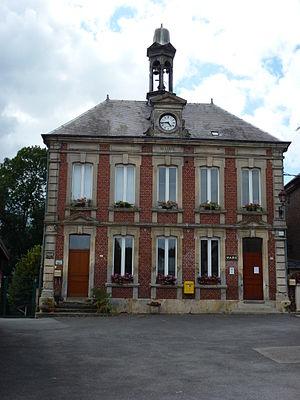
Viel-Saint-Remy ou Viel-Saint-Rémy est une commune française, située dans le département des Ardennes en région Grand Est.